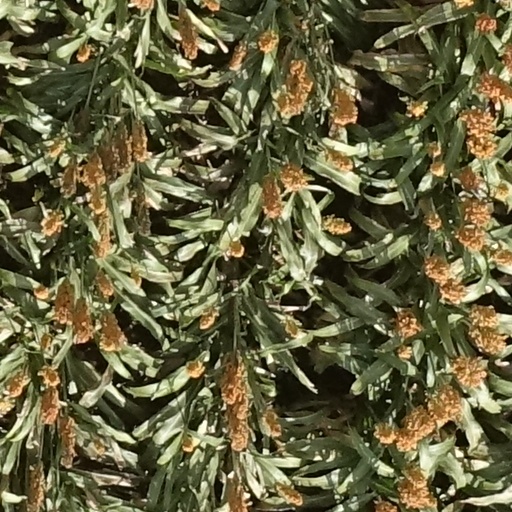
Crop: sorghum